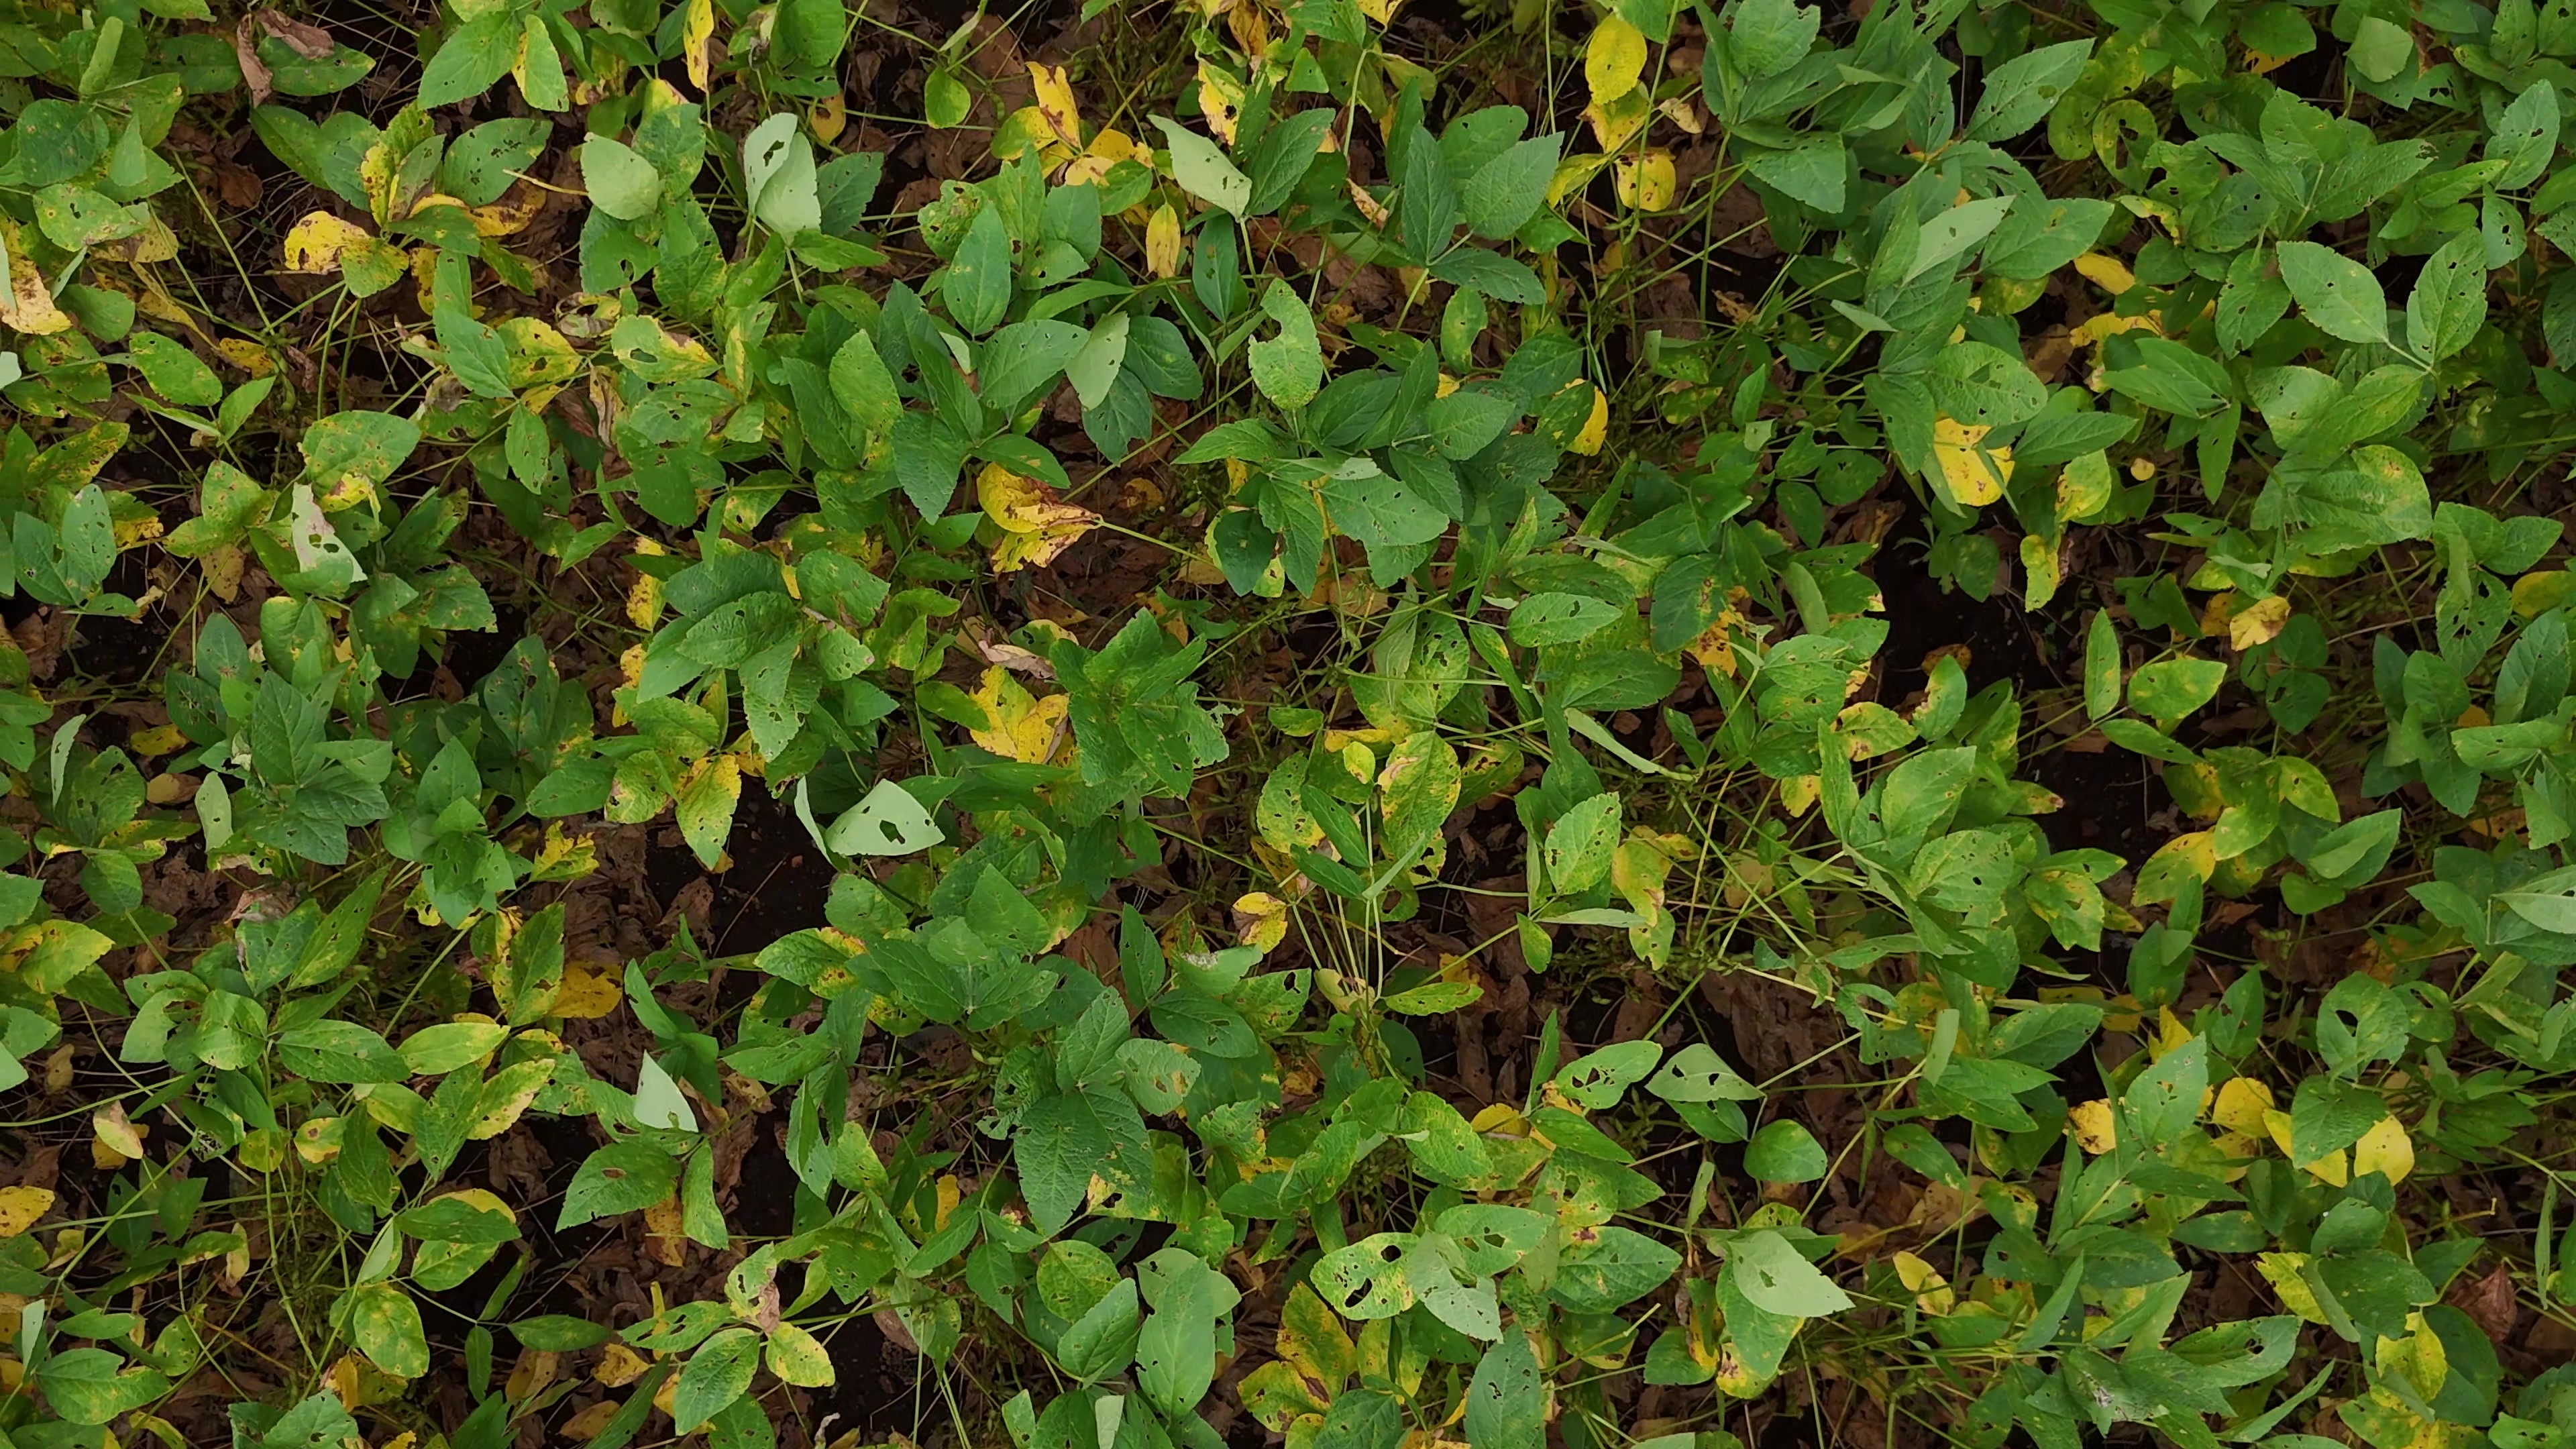
Label: Rust